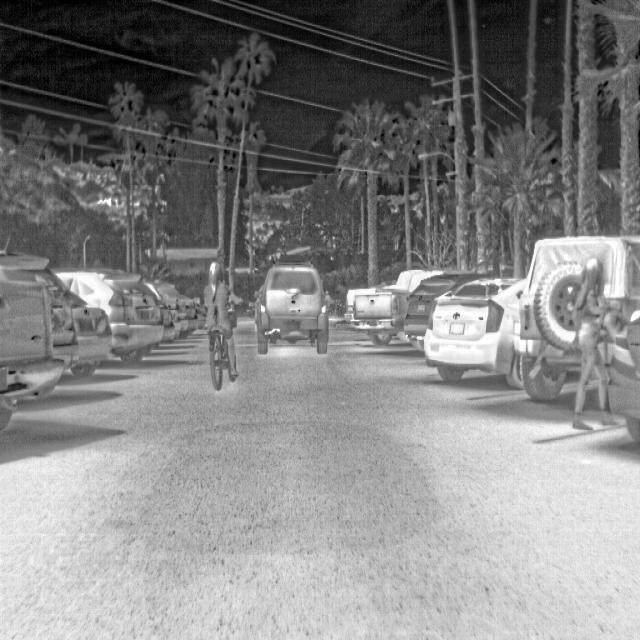
Detected objects:
label: person
label: person